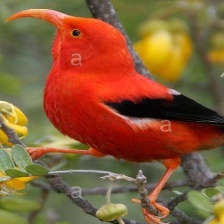
Species: IWI
Scientific name:  VESTIARIA COCCINEA.